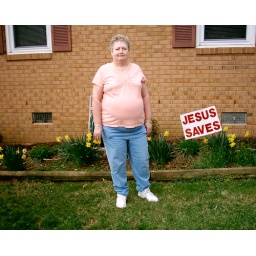
standing in front of flowers